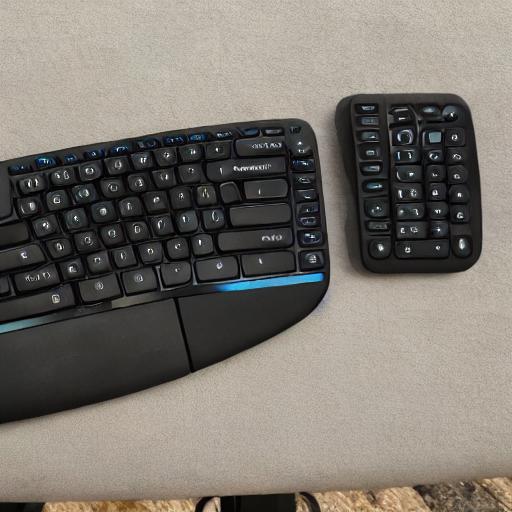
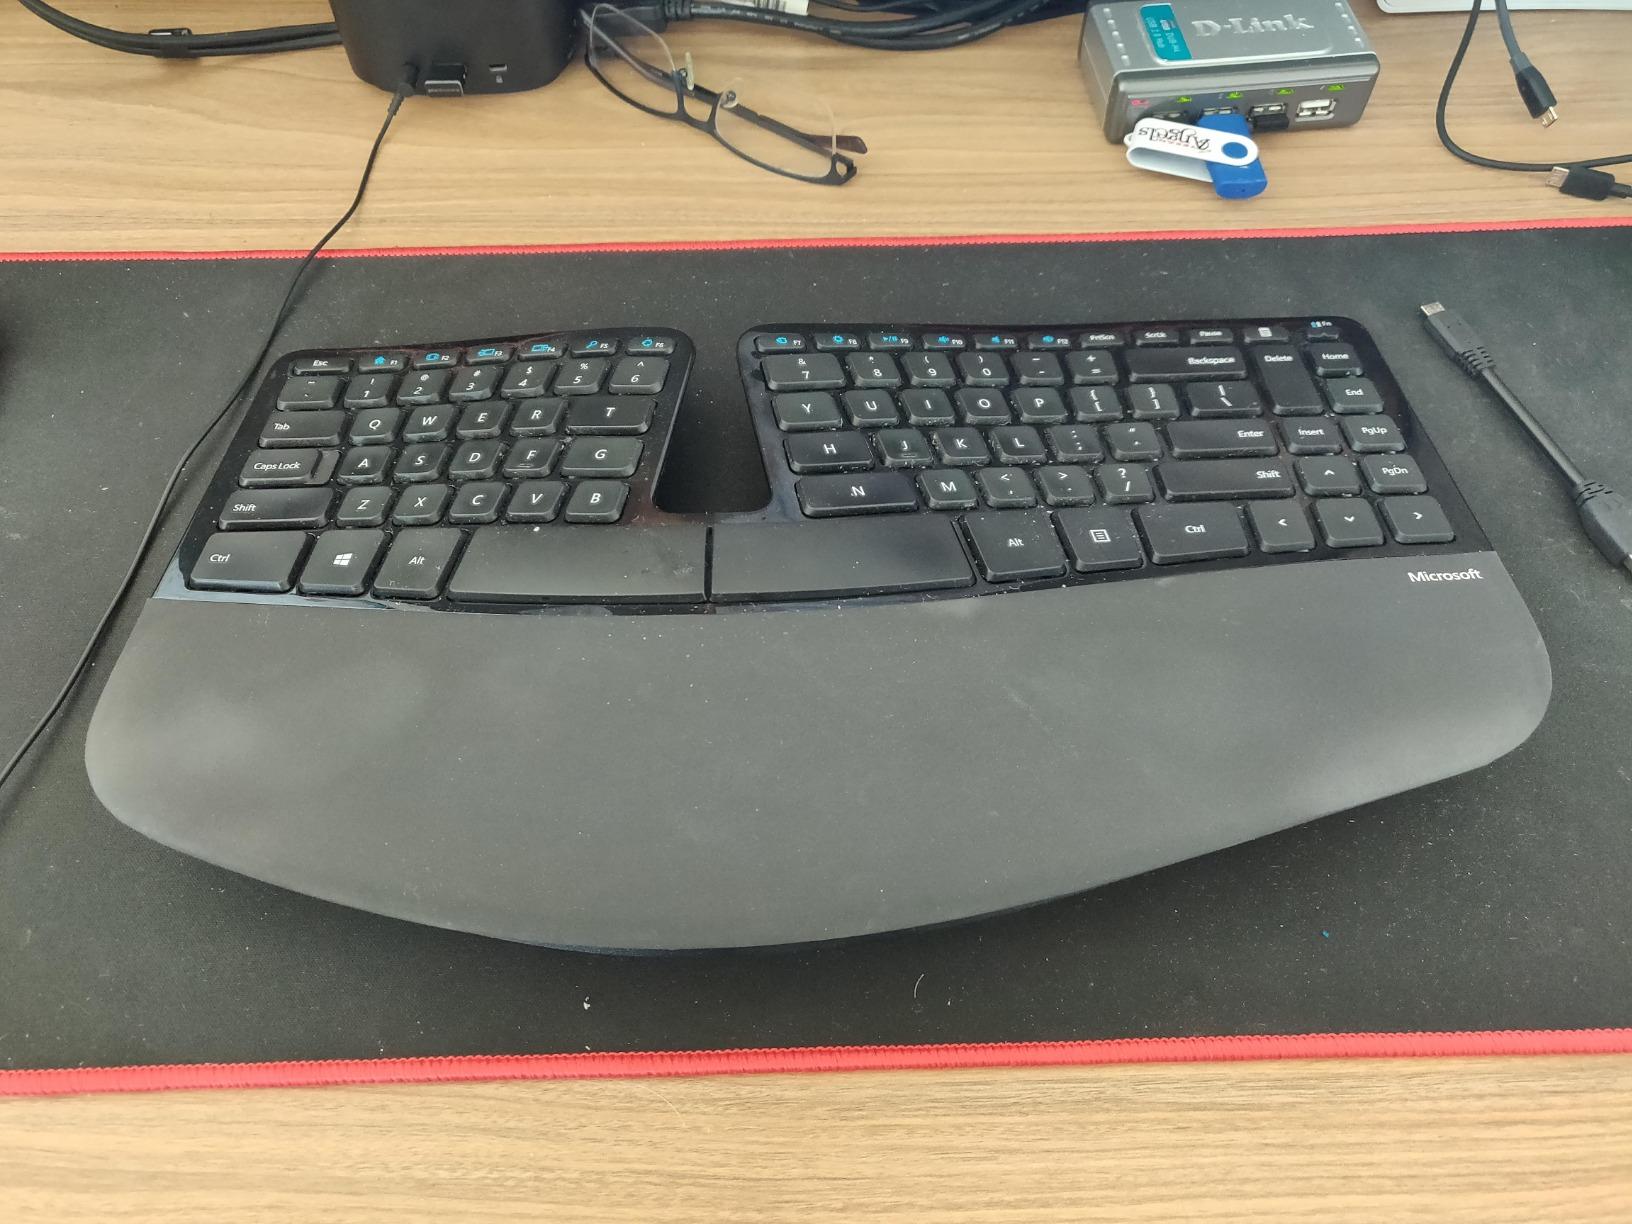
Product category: keyboard
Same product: no